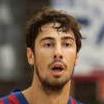
Age: 24